Turbomeca Marboré

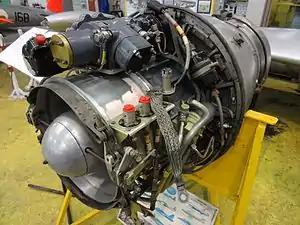
Marboré on display at the Air Corps Museum, Baldonnel, County Dublin

The Turbomeca Marboré is a small turbojet engine that was produced by Turbomeca from the 1950s into the 1970s. The most popular uses of this engine were in the Fouga CM.170 Magister and the Morane-Saulnier MS.760 Paris. It was also licensed for production in the United States as the Teledyne CAE J69. In Spain the Turbomeca model Marboré II was manufactured by ENMASA under license with the name Marboré M21.